Pest control

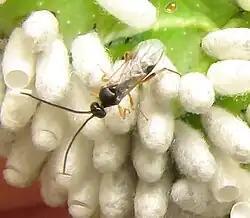
Biological pest control: parasitoid wasp ("Cotesia congregata)" adult with pupal cocoons on its host, a tobacco hornworm "Manduca sexta" (green background)

Chemical pesticides were first used around 2500 BC, when the Sumerians used sulphur compounds as insecticides. Modern pest control was stimulated by the spread across the United States of the Colorado potato beetle. After much discussion, arsenical compounds were used to control the beetle and the predicted poisoning of the human population did not occur. This led the way to a widespread acceptance of insecticides across the continent. With the industrialisation and mechanization of agriculture in the 18th and 19th centuries, and the introduction of the insecticides pyrethrum and derris, chemical pest control became widespread. In the 20th century, the discovery of several synthetic insecticides, such as DDT, and herbicides boosted this development.